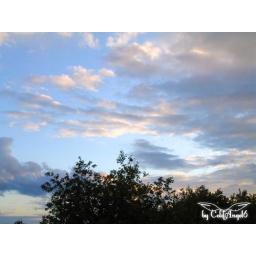
The sky above my home